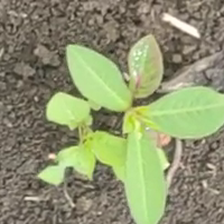
Weed species: Moti_dudhi(Euphorbia_geneculata_L)